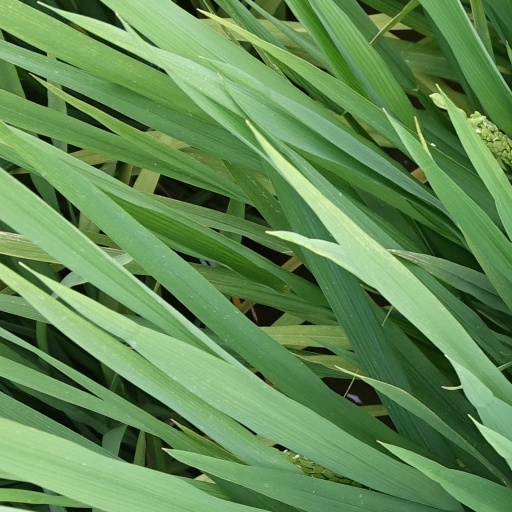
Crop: rice